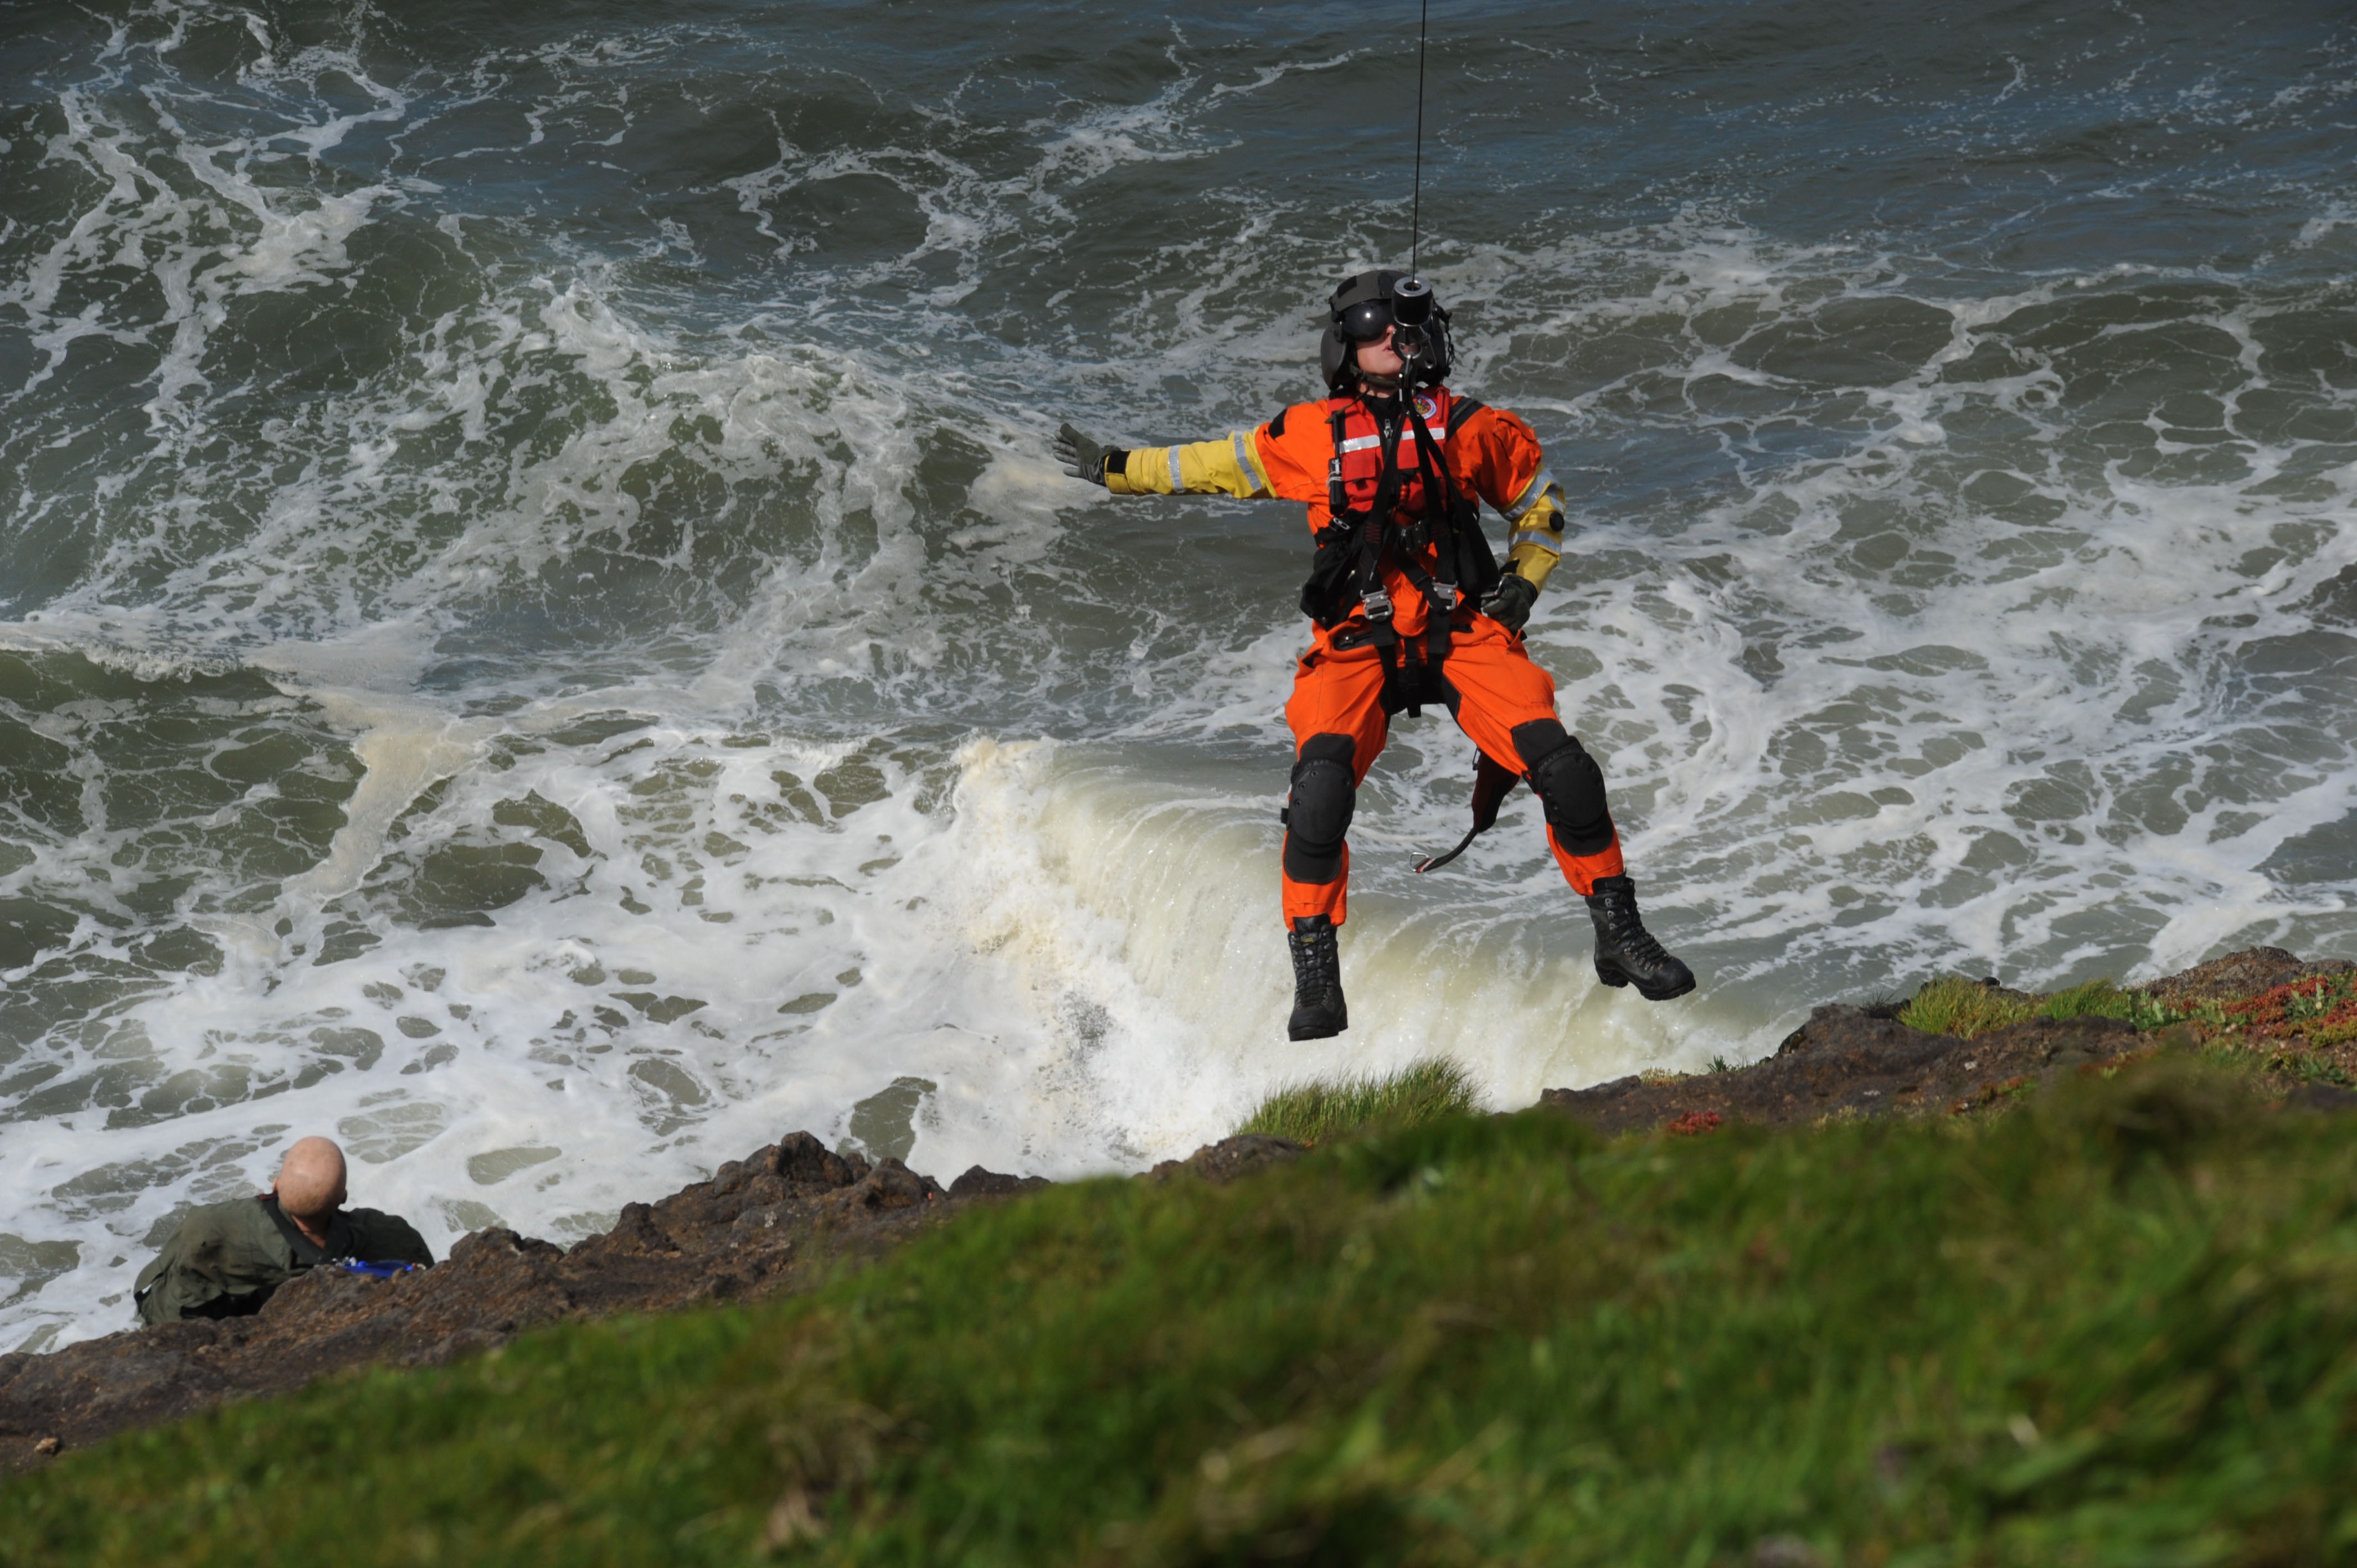
man, sea, coast, water, nature, grass, ocean, rope, wave, adventure, cable, training, extreme sport, terrain, plants, washington, outside, waves, sports, parachuting, coast guard, going down, attachment, geological phenomenon, ilwaco